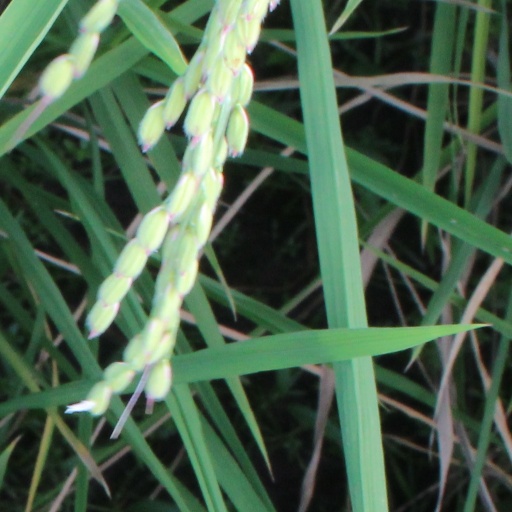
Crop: rice